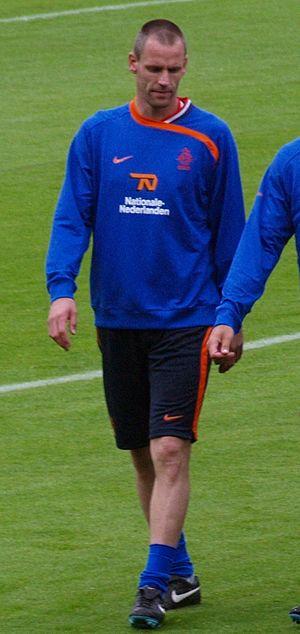
André Antonius Maria Ooijer est un joueur de football néerlandais, né le 11 juillet 1974 à Amsterdam. Il évolue au poste de défenseur central ou de défenseur latéral droit.